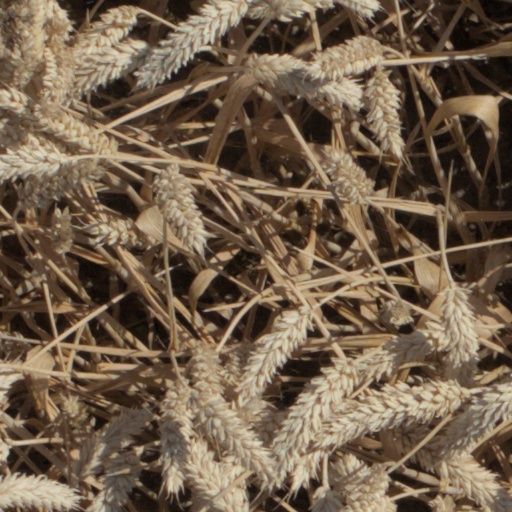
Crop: wheat